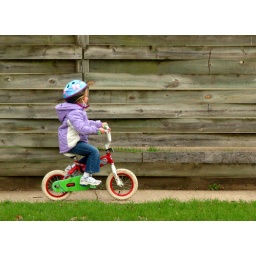
A young girl rides her bike past a fence on a windy, blustery April day in La Crosse, Wisconsin.